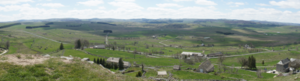
Vue ouest depuis le sommet, avec la cascade du Déroc en fond à droite
Le rocher de Marchastel est un sommet culminant à 1 266 m au centre de l'Aubrac sur la commune de Marchastel.